Stanley Donen

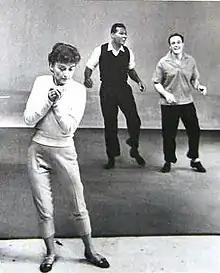
Jeanne Coyne with Kelly (far right) in 1958. Coyne married Donen in 1948 and later married Kelly in 1960.

One of Donen's most praised films was "Charade" (1963), starring Cary Grant, Audrey Hepburn, Walter Matthau, James Coburn, George Kennedy and Ned Glass. Donen said that he had "always wanted to make a movie like one of my favorites, Hitchcock's "North by Northwest"" and the film has been referred to as "the best Hitchcock movie that Hitchcock never made." "Charade" was produced by Stanley Donen Productions, released through Universal and adapted by Peter Stone from his own novel. Reggie Lampert (Hepburn) discovers that her husband has been murdered and (at least) three sinister men are all searching for the $250,000 in gold that he had hidden somewhere. Peter Joshua (Grant) befriends Reggie and helps her fight off the three thugs while the two begin to fall in love. The film was released in December 1963, only two weeks after the assassination of US President John F. Kennedy, and the word "assassinate" had to be redubbed twice. It was Donen's most financially successful film and influenced a number of romantic comedy-thrillers released in the years following it. Film critic Judith Crist called it a "stylish and amusing melodrama", and Pauline Kael said it had "a freshness and spirit that makes [it] unlike the films of any other country" and was "probably the best American film of [1963]". It was remade as "The Truth About Charlie" (2002), directed by Jonathan Demme.